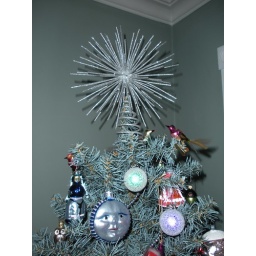
This silver sparkled starburst reminds me of the star at the top of the Who's tree in the Grinch.